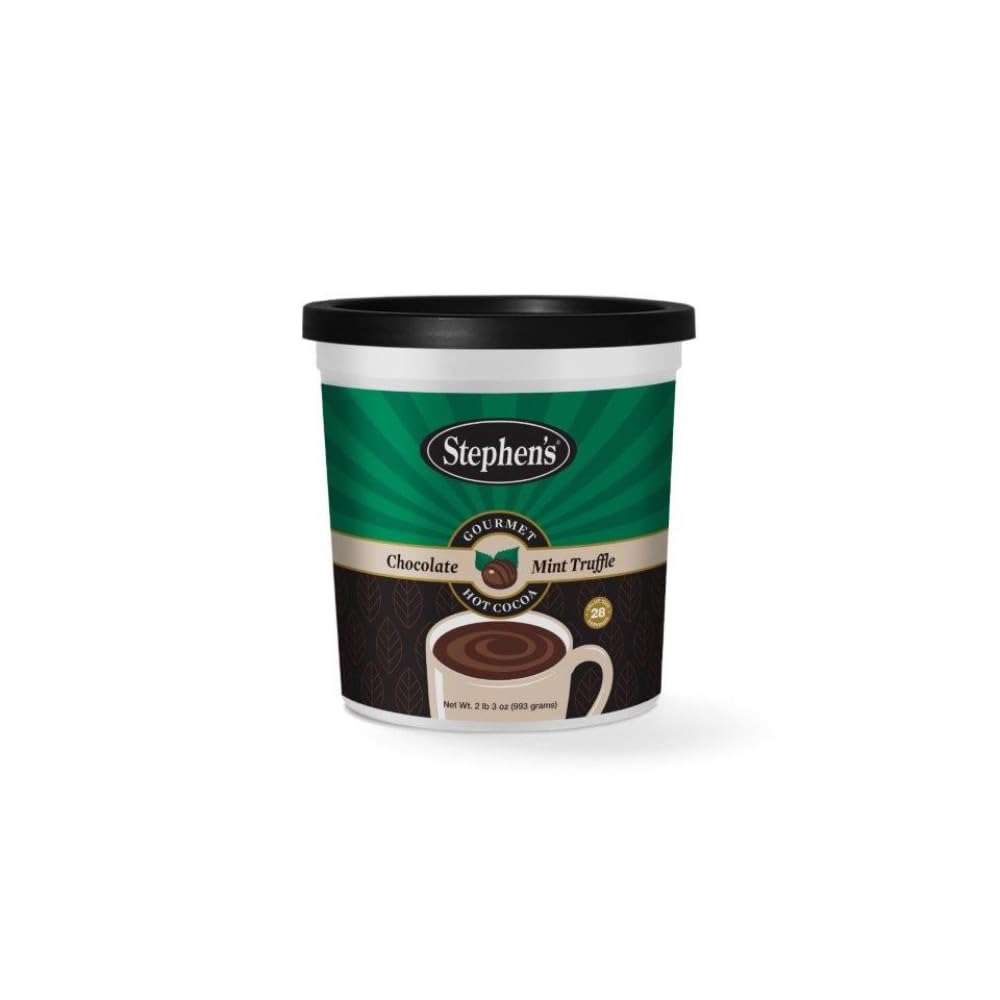
Item Name: Stephen's Gourmet Hot Cocoa (Pack of 1, Mint Truffle)
Bullet Point: Generous Indulgence, Endless Delight: Immerse yourself in a generous supply of Stephen's Gourmet Hot Cocoa in Milk Chocolate flavor. Experience the rich and velvety goodness of real milk chocolate in every sip, ensuring that your cocoa cravings are met with endless delight.
Product Description: Stephen's Gourmet Hot Cocoa
Value: 40.0
Unit: Ounce

Price: 12.99